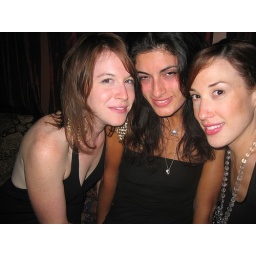
3 girls in black with sparkly jewelry